Neil Walker

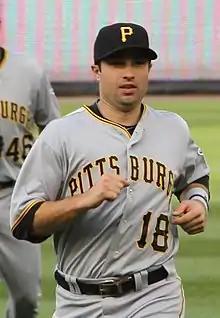
Walker with the Pirates

Walker spent the majority of the season again with the Pirates Triple-A affiliate Indianapolis Indians. In 95 games, he hit .264 with 69 RBI and 5 stolen bases. He received his first Major League call-up on September 1, 2009, and served as a pinch-hitter for Pirates starter Charlie Morton that night against the Cincinnati Reds. His first career hit came five days later against Jason Motte of the St. Louis Cardinals, a single to right field. He never became an every day regular player and finished the season hitting .194 in 17 games.